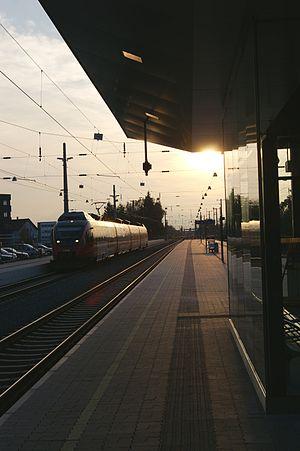
La Ligne du Vorarlberg est une ligne de train traversant la région Autrichienne du Vorarlberg.